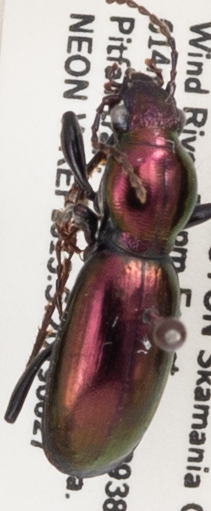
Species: Zacotus matthewsii
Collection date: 2019-08-27
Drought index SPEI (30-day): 0.3
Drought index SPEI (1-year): -1.45
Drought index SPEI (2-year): -1.69